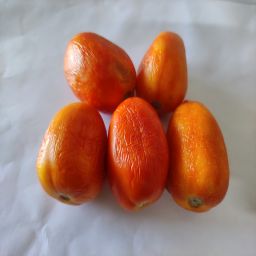
Crop: Tomato
Quality: Old